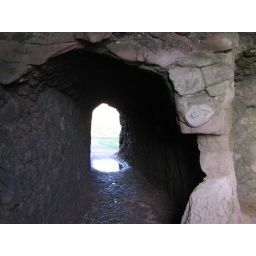
tunnel in the castle rock